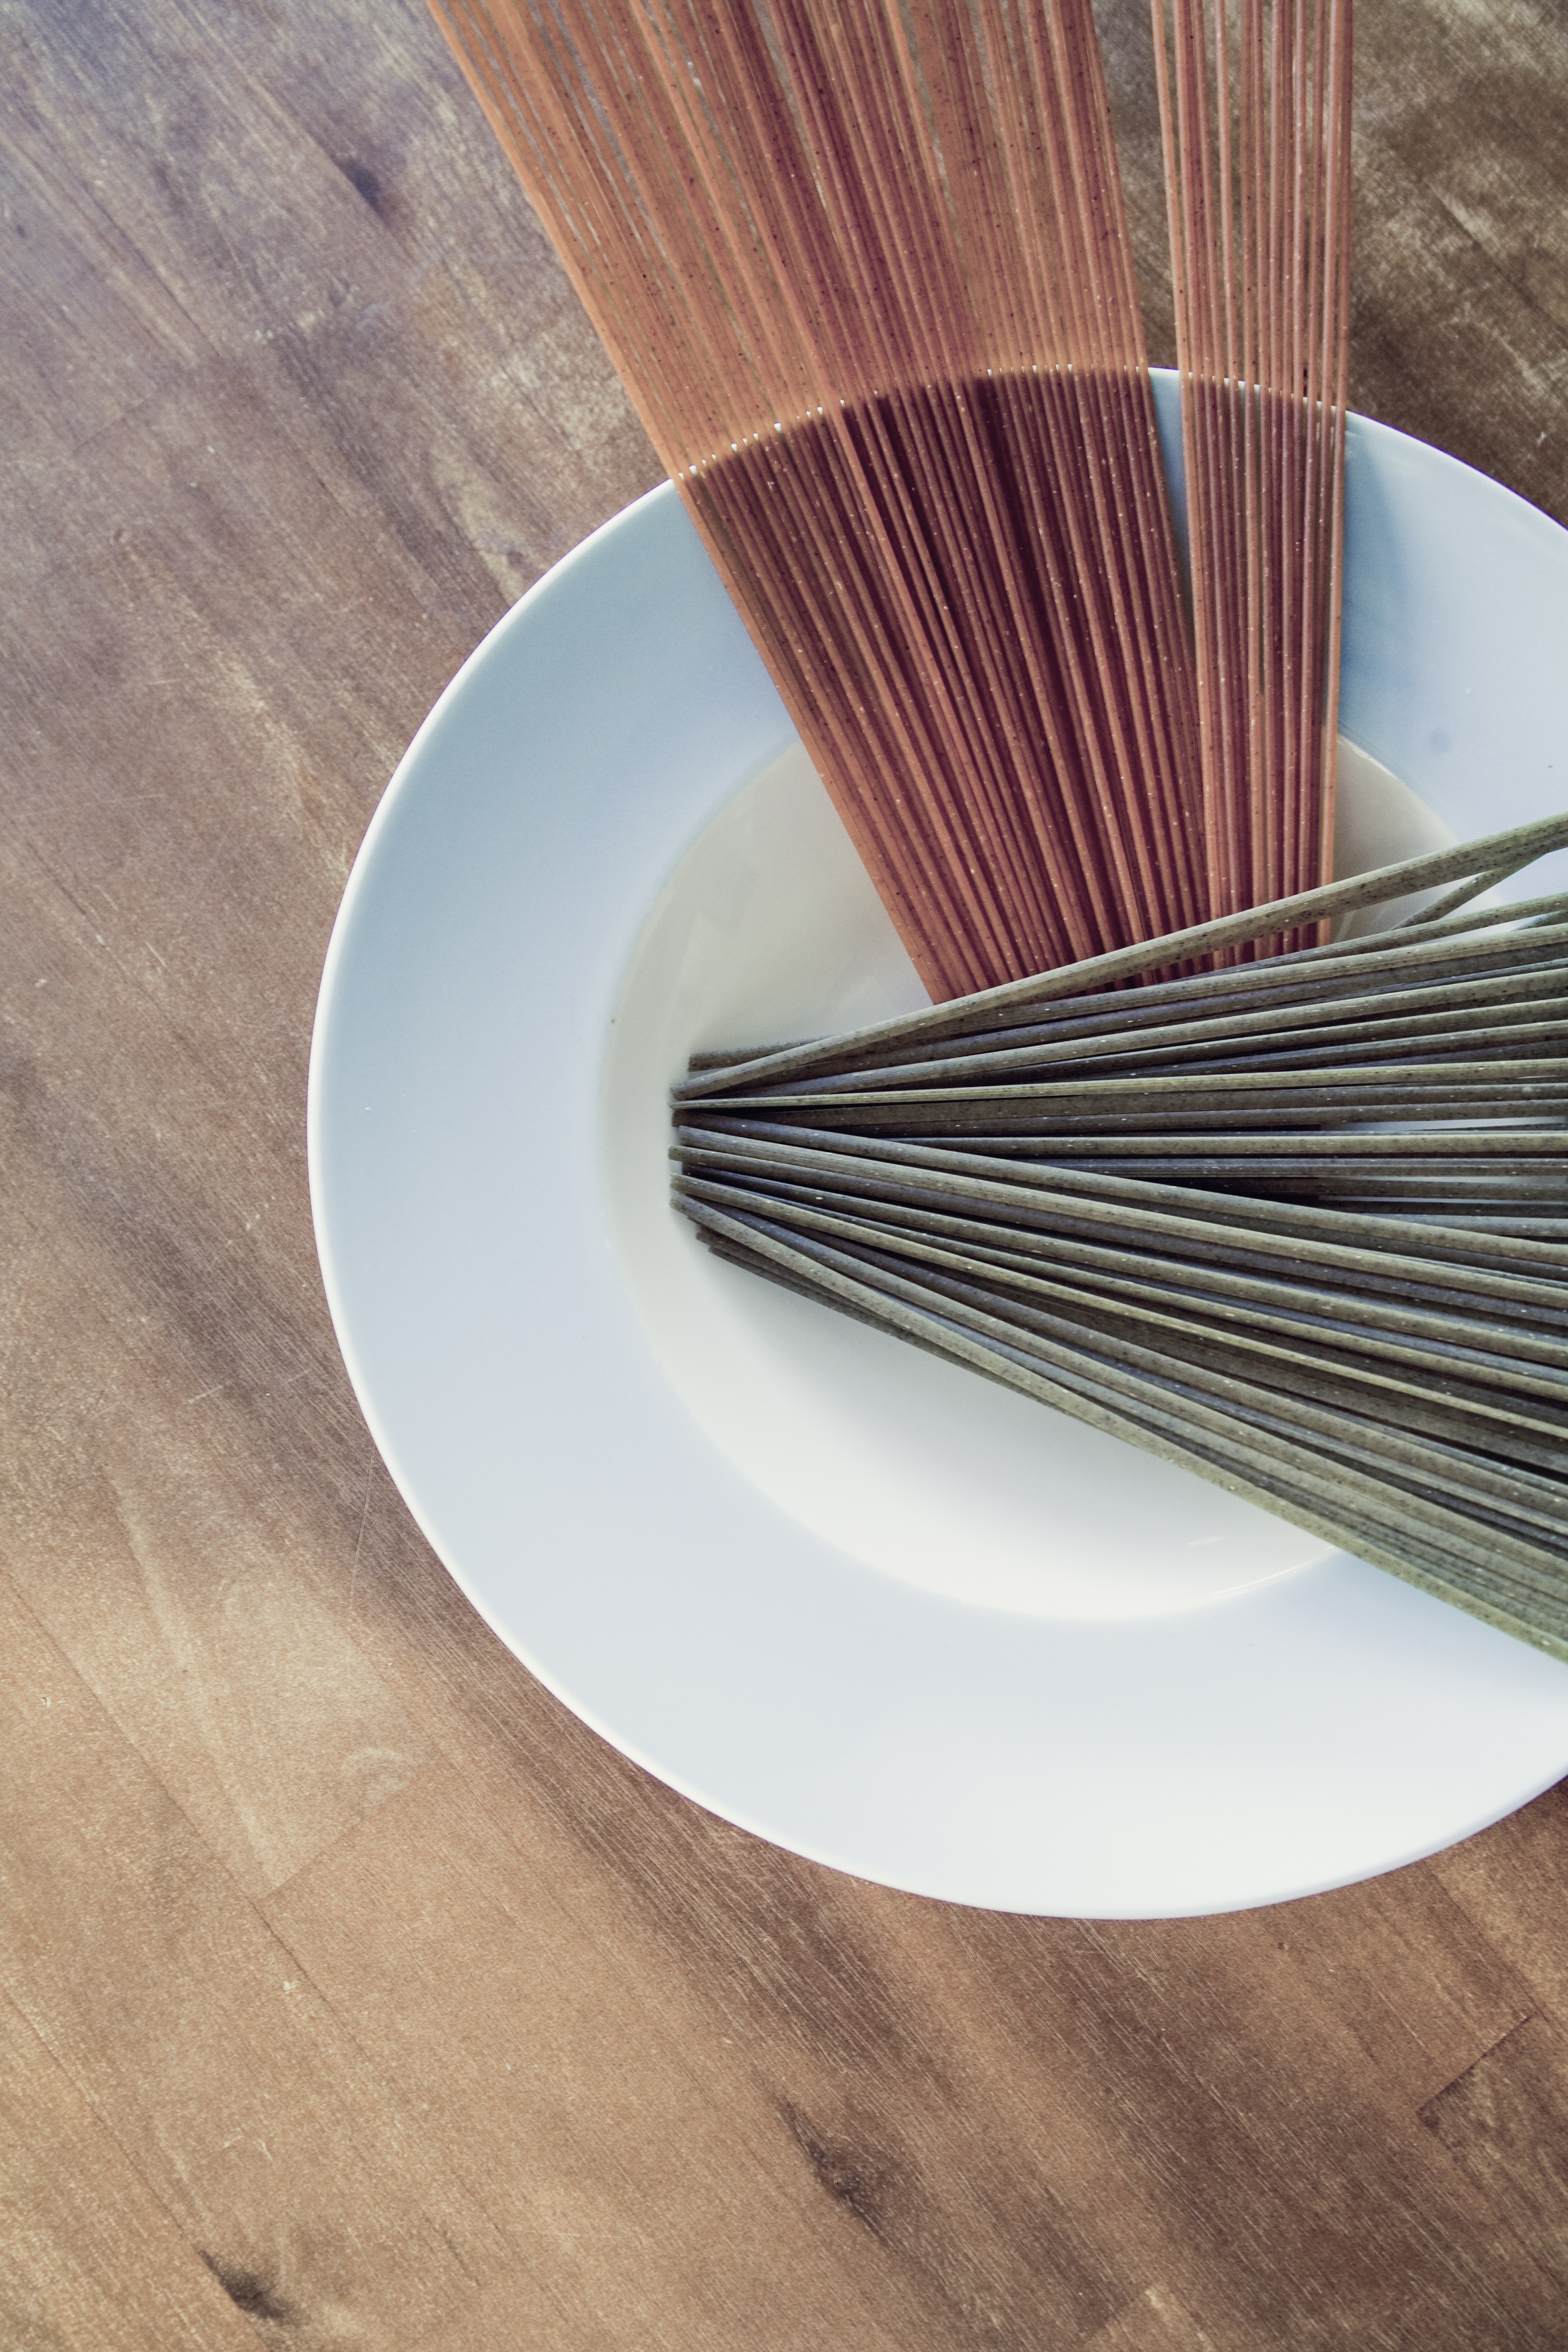
table, wood, floor, meal, food, italy, colorful, lunch, pasta, material, circle, noodles, textile, art, shape, spaghetti, carbohydrates, flooring, string instrument, plucked string instruments